Fasti Capitolini

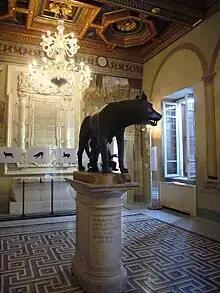
The Sala della Lupa in the Palazzo dei Conservatori, with the Capitoline Wolf in the foreground, and behind her an entablature of the "Fasti Capitolini", one of several in the hall.

The Fasti Capitolini, or Capitoline Fasti, are a list of the chief magistrates of the Roman Republic, extending from the early fifth century BC down to the reign of Augustus, the first Roman emperor. Together with similar lists found at Rome and elsewhere, they form part of a chronology referred to as the "Fasti Annales", "Fasti Consulares", or "Consular Fasti", or occasionally just the "fasti".